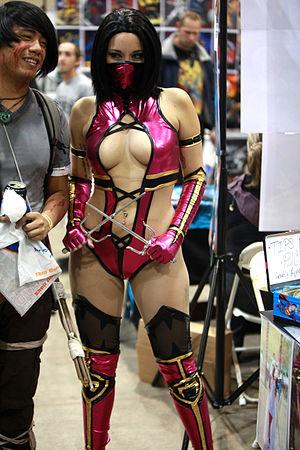
Mileena est un personnage fictif présent dans la série Mortal Kombat.